Keyes, California

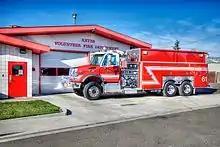
Keyes Tender 61

Tender 61 is a Ferrera International 7400 4X6 water tender. It carries 3000 gal. of water. If required, this rig could act as a pumper for fire attack with its 1250 GPM pump. It carries 500 ft. of 3" supply line, 200 ft. Reel Line, 150 ft. 1-1/2".